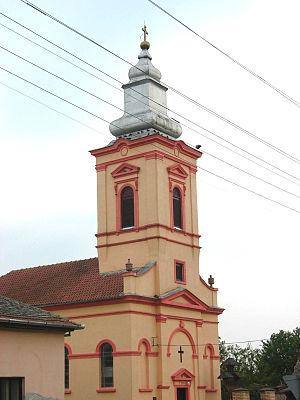
Sutjeska est une localité de Serbie située dans la province autonome de Voïvodine. Elle fait partie de la municipalité de Sečanj dans le district du Banat central. Au recensement de 2011, elle comptait 1 477 habitants.